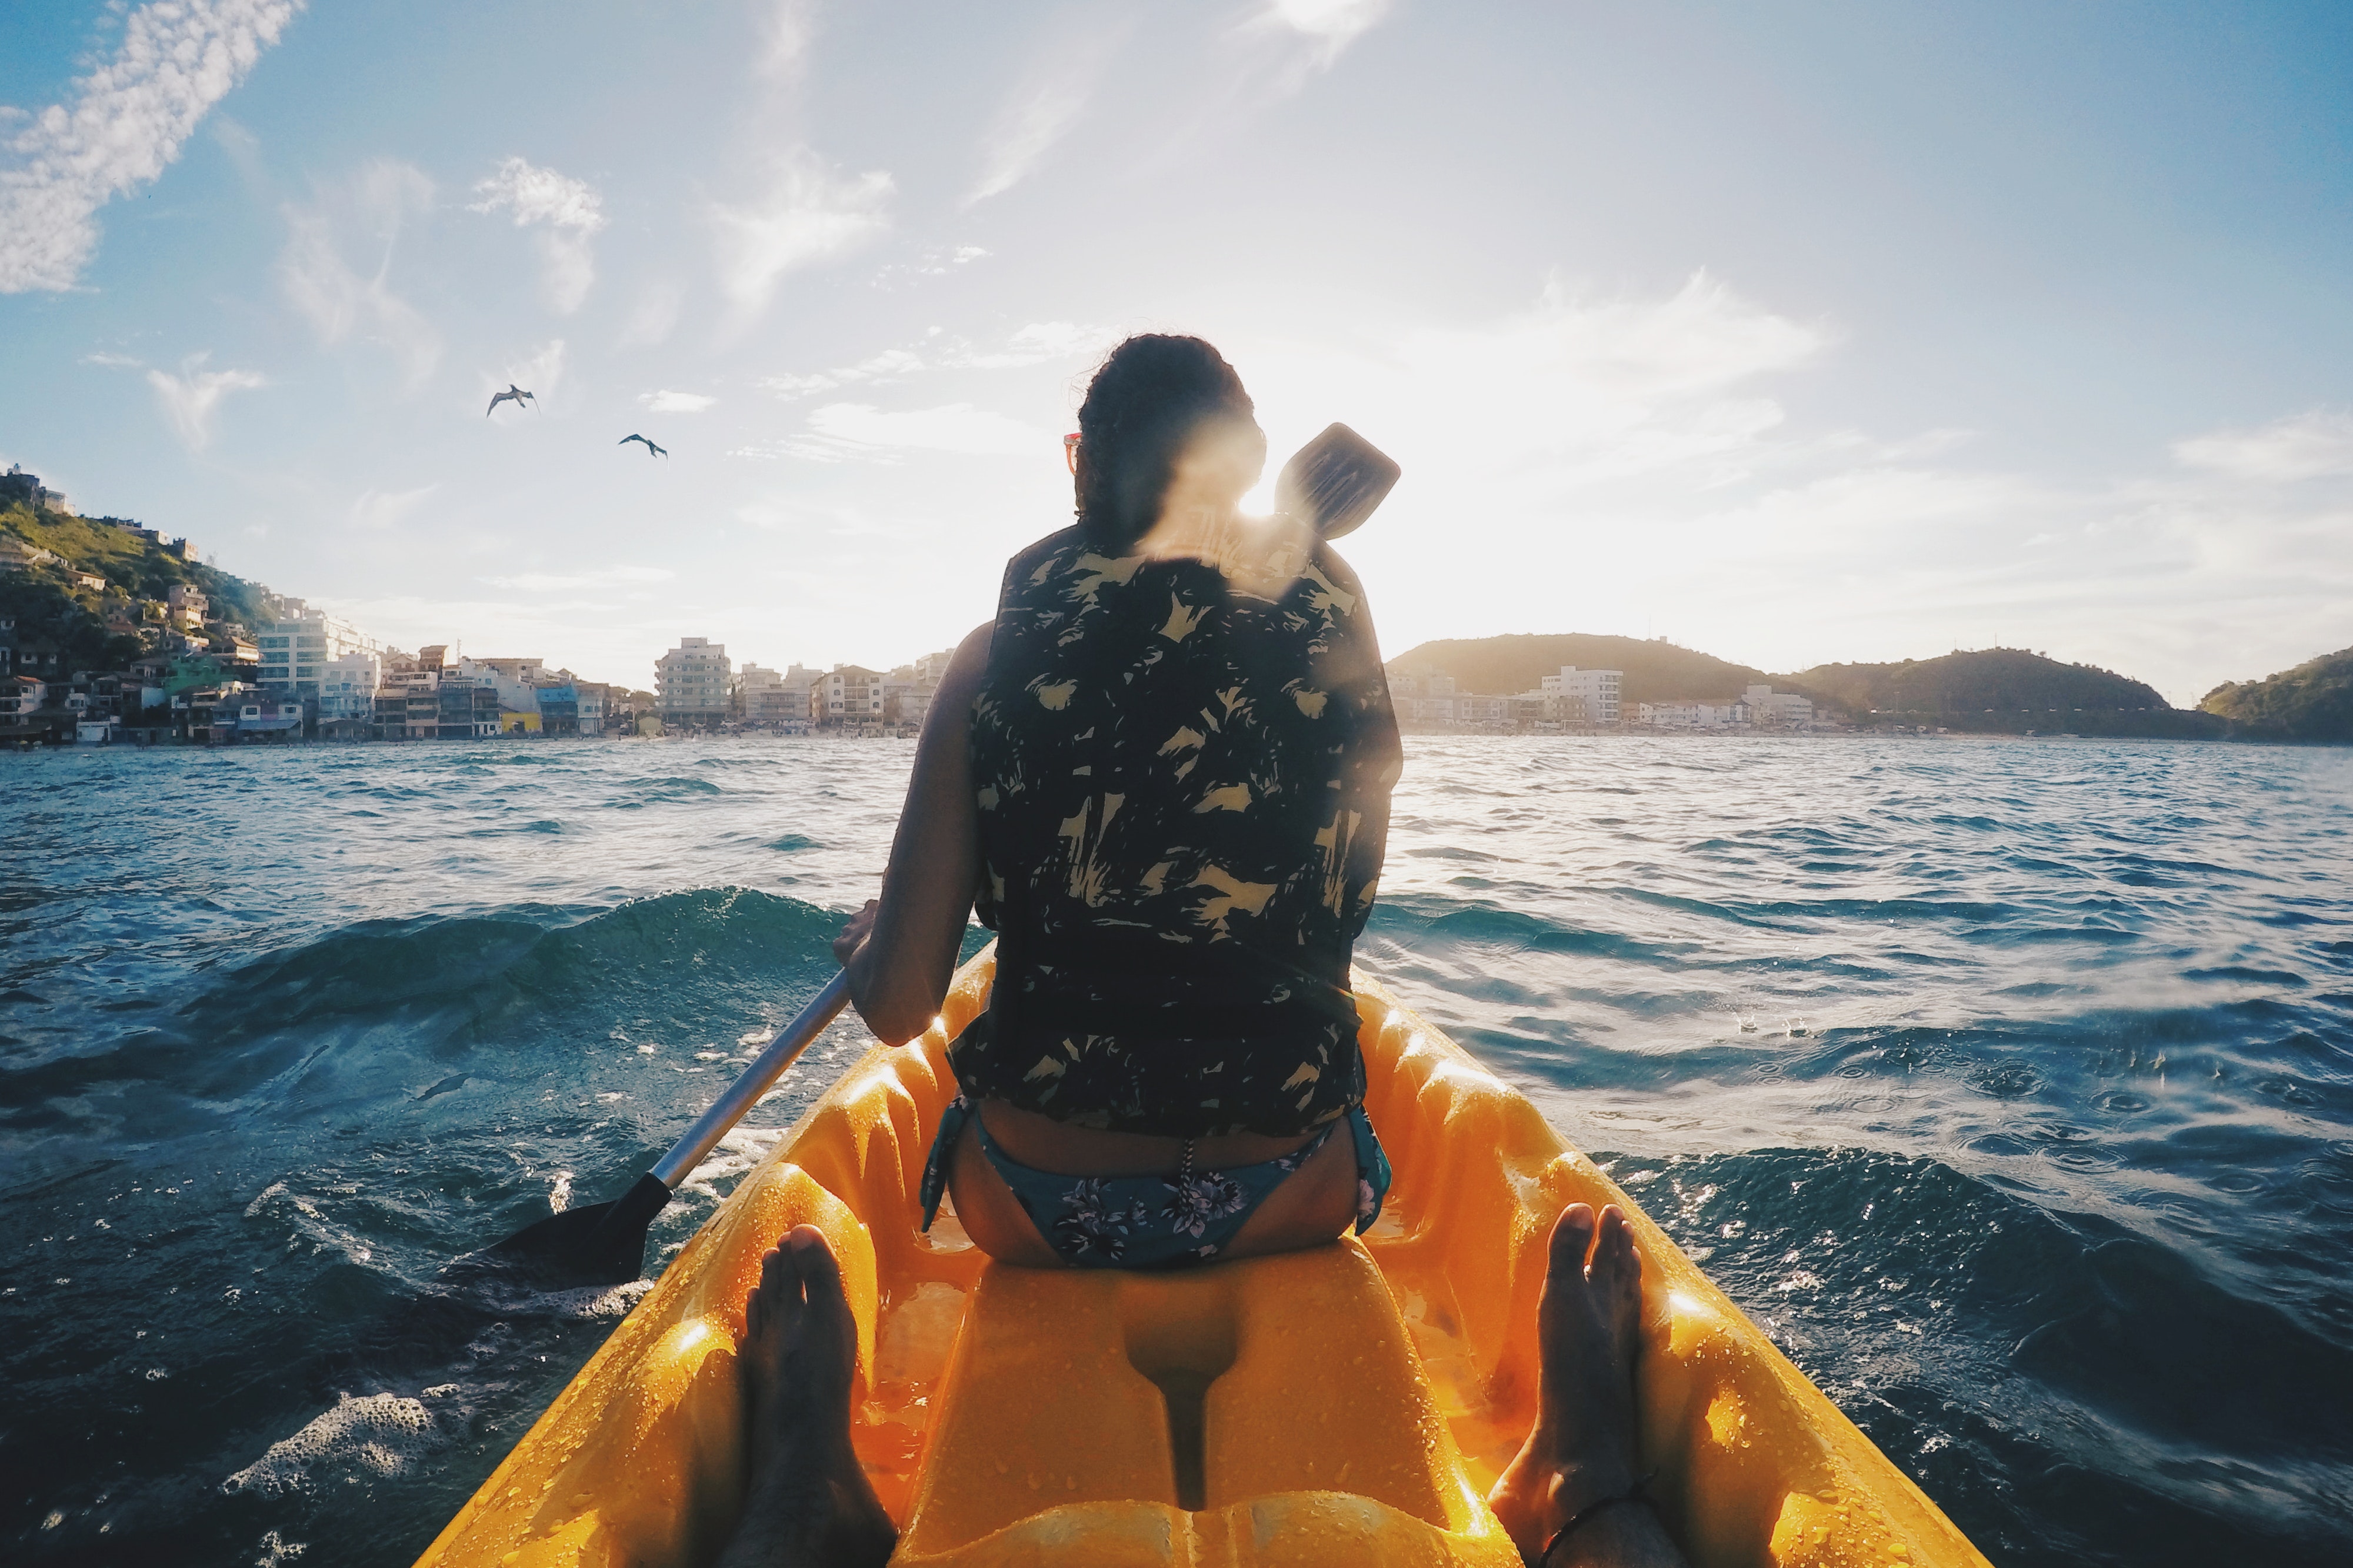
boating, water, recreation, outdoor recreation, vehicle, kayaking, sky, boat, canoeing, kayak, water sport, watercraft, sea kayak, fun, sea, boats and boating equipment and supplies, sports equipment, vacation, photography, wave, leisure, watercraft rowing, paddle, river, canoe